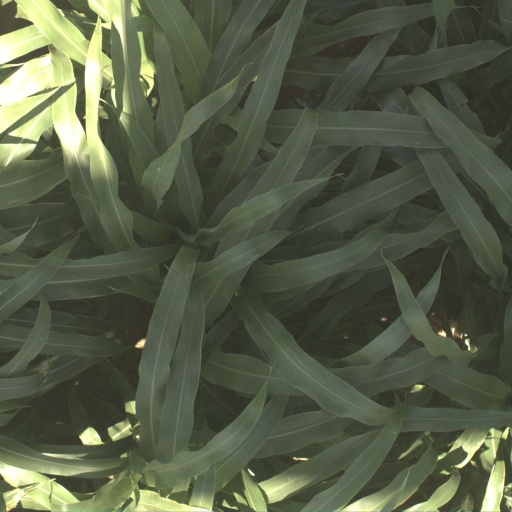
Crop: sorghum